Alison Turnbull Hopkins

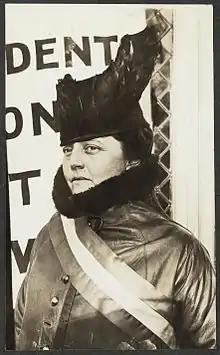
Alison Turnbull Hopkins, picketing at the White House

Alison Turnbull Hopkins (May 20, 1880 – March 18, 1951) was an American suffrage activist, known as one of the Silent Sentinels for her protests at the White House.